Keilim

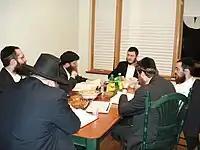
A group of Kohanim studying the Mishnayot laws of Keilim in anticipation of the rebuilding of the Temple in Jerusalem

Keilim or Kelim (literally "Vessels") is the first tractate in the Order of Tohorot in the Mishnah. It contains thirty chapters, making it the longest tractate in the Mishnah. The Tosefta on Keilim consists of twenty-five chapters, divided into "Bava Kama" ("First Gate"), "Bava Metzia" ("Middle Gate"), and "Bava Batra" ("Final Gate") of "Keilim". The tractate discusses the laws of ritual purity and impurity pertaining to all types of vessels.